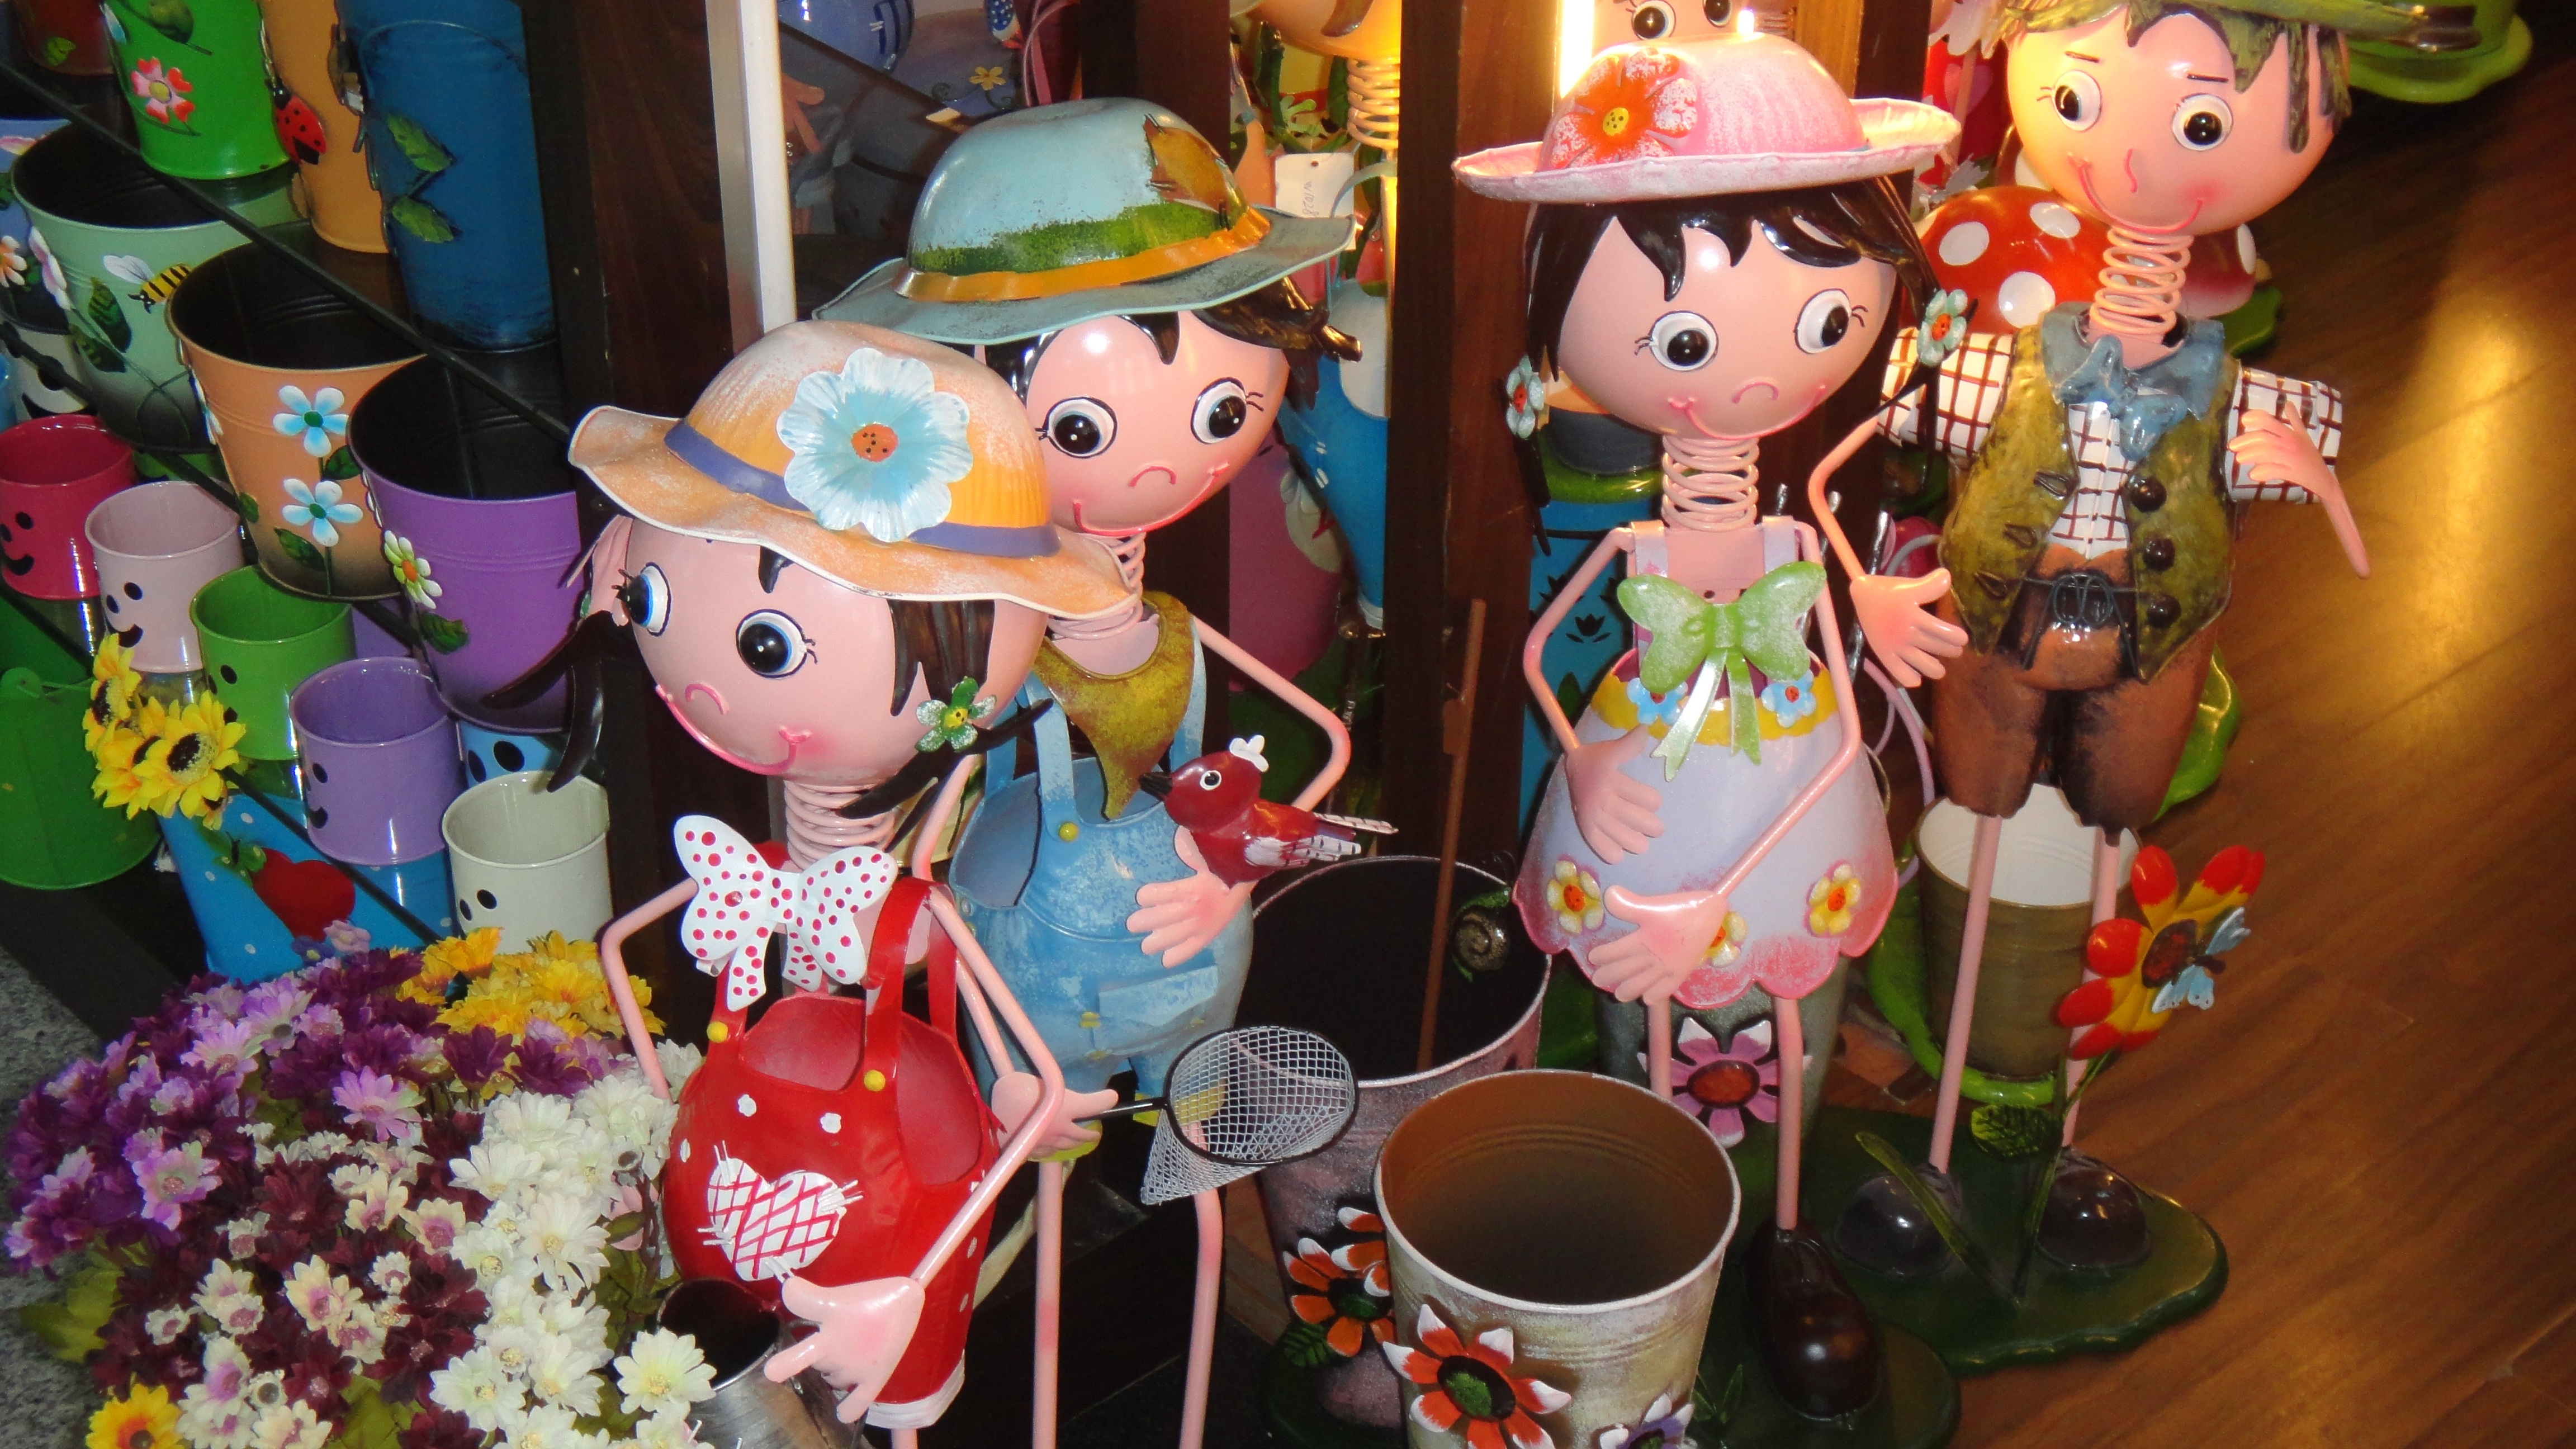
flower, toy, colors, toys, puppets, flower pots